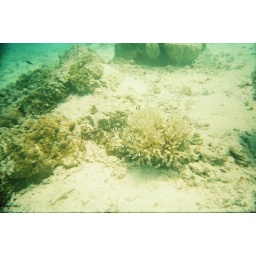
Little black and white Atoti fish swimming around a coral